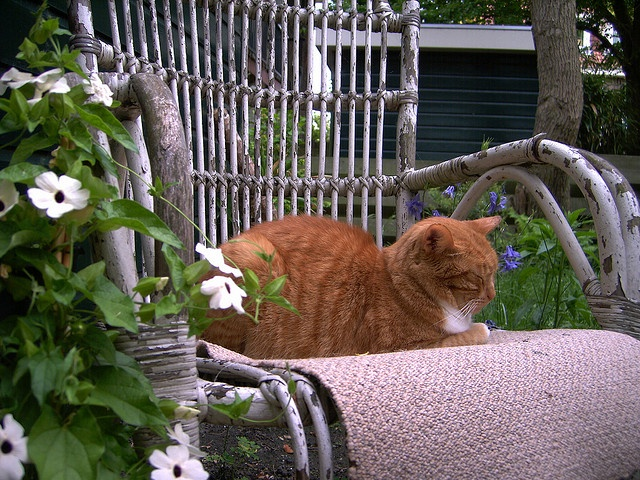
A orange cat laying on a wooden chair.
An orange cat sitting on top of a wooden lawn chair.
A large orange cat sits in a chair outside.
The cat sits on the chair outside by the flowers.
A cat relaxes in an old garden chair.